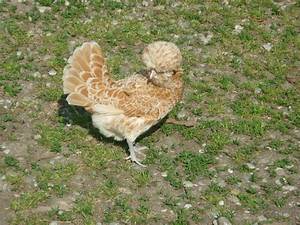
Label: gallina